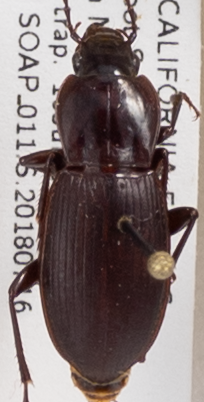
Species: Pterostichus ordinarius
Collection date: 2018-07-16
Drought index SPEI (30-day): -1.604
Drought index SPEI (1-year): -0.39
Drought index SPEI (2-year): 0.71